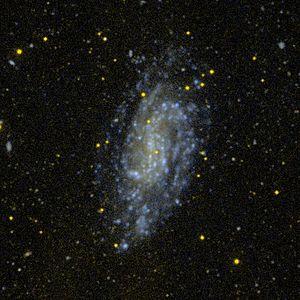
NGC 1744 est une galaxie spirale barrée rapprochée et située dans la constellation du Lièvre à environ 34 millions d'années-lumière de la Voie lactée. Elle a été découverte par l'astronome britannique John Herschel en 1835.